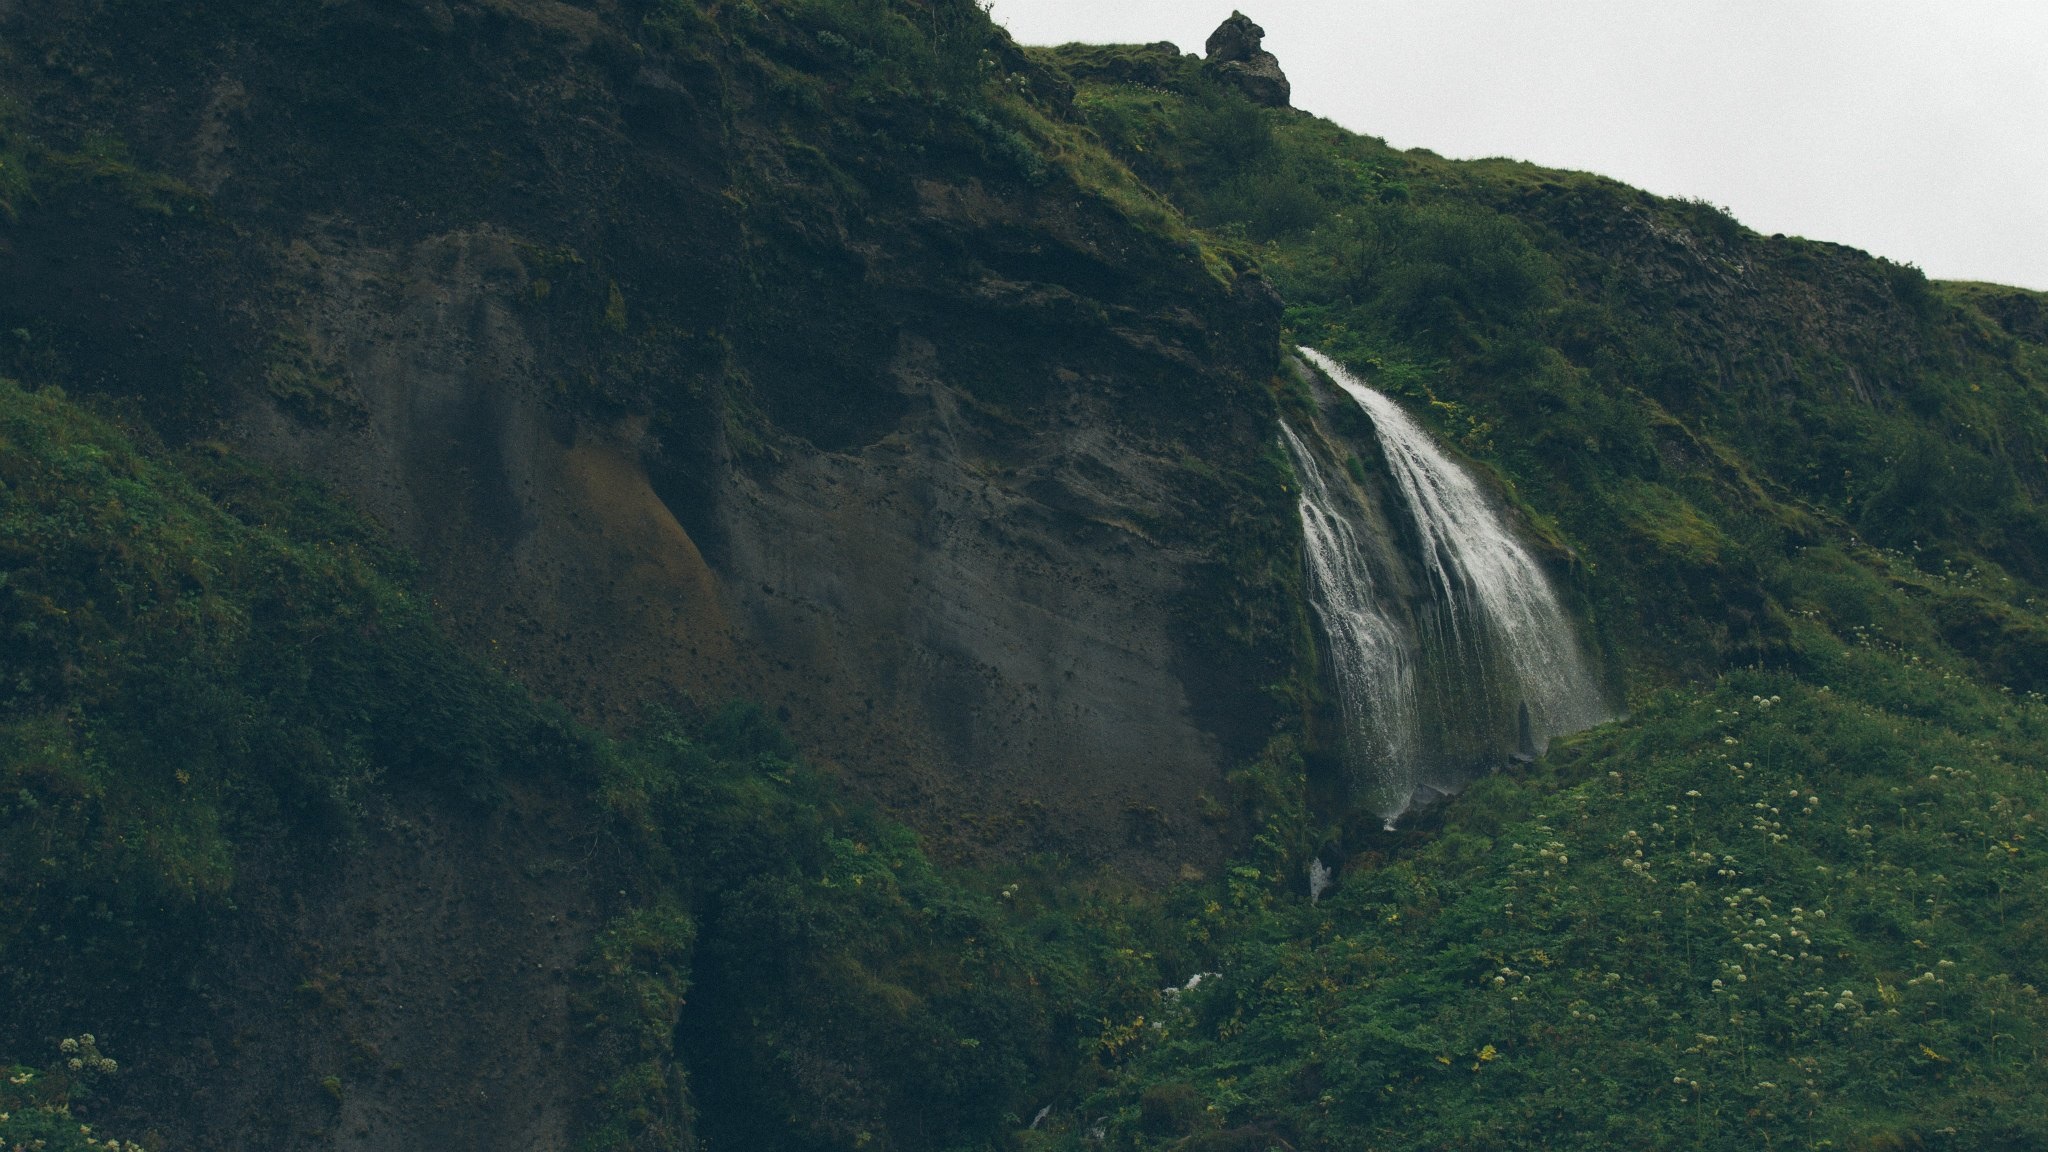
landscape, sea, coast, water, nature, rock, waterfall, mountain, hill, mountain range, cliff, fjord, reservoir, terrain, water feature, atmospheric phenomenon, mountainous landforms